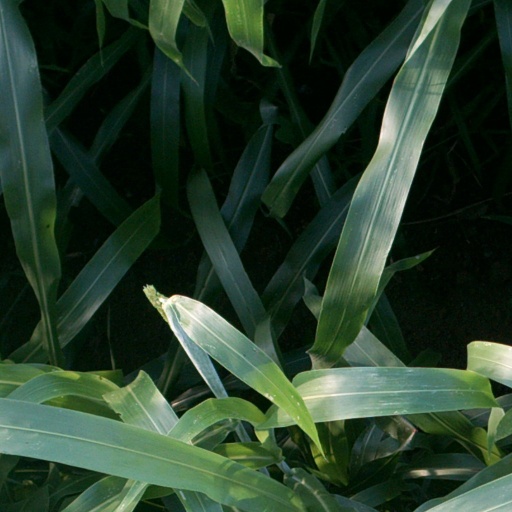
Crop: sorghum